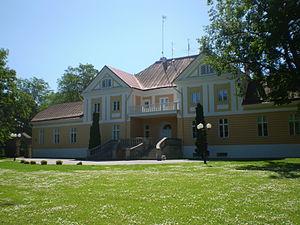
La famille von Brevern est une famille de la noblesse allemande de la Baltique, originaire de Silésie, qui s'est illustrée du temps de l'Empire russe.